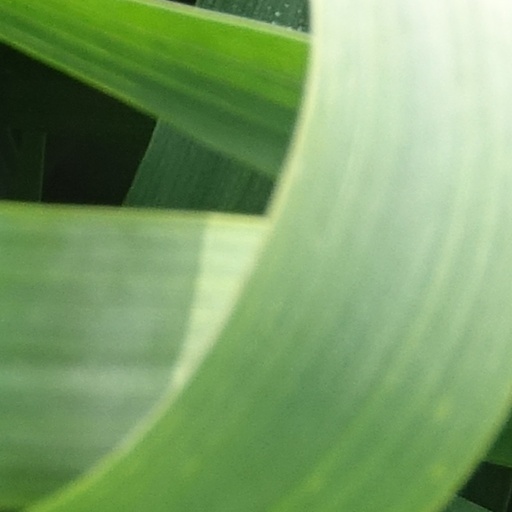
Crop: wheat